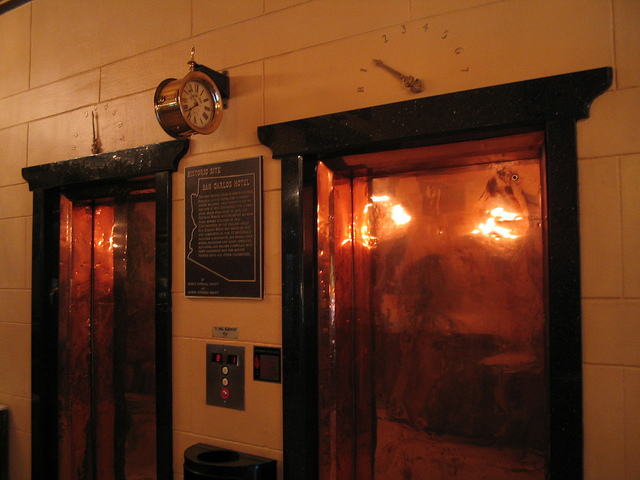
user: Given an image and a question. Answer the question in a short answer. Question: These doors are used for what? Short Answer:
assistant: elevator